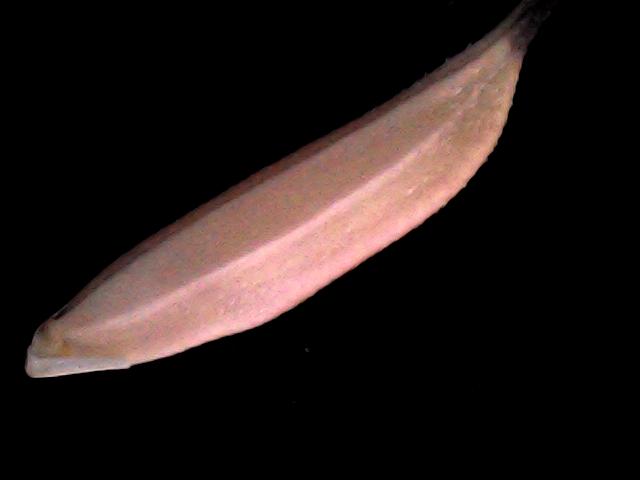
Rice variety: BD70